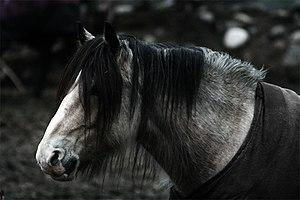
Le Døle est une race de chevaux de trait native du Sud-Est de la Norvège. Race rare, il est protégé par des mesures de conservation dans son pays d'origine.